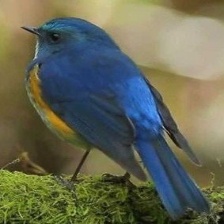
Species: HIMALAYAN BLUETAIL
Scientific name: TARSIGER RUFILATUS